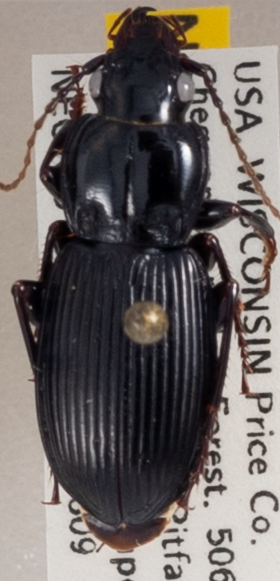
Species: Pterostichus novus
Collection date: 2022-08-09
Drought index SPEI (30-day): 0.304
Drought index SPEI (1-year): -0.676
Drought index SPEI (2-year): -0.404